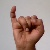
The image shows a hand gesture representing the letter 'I' in Indian Sign Language.